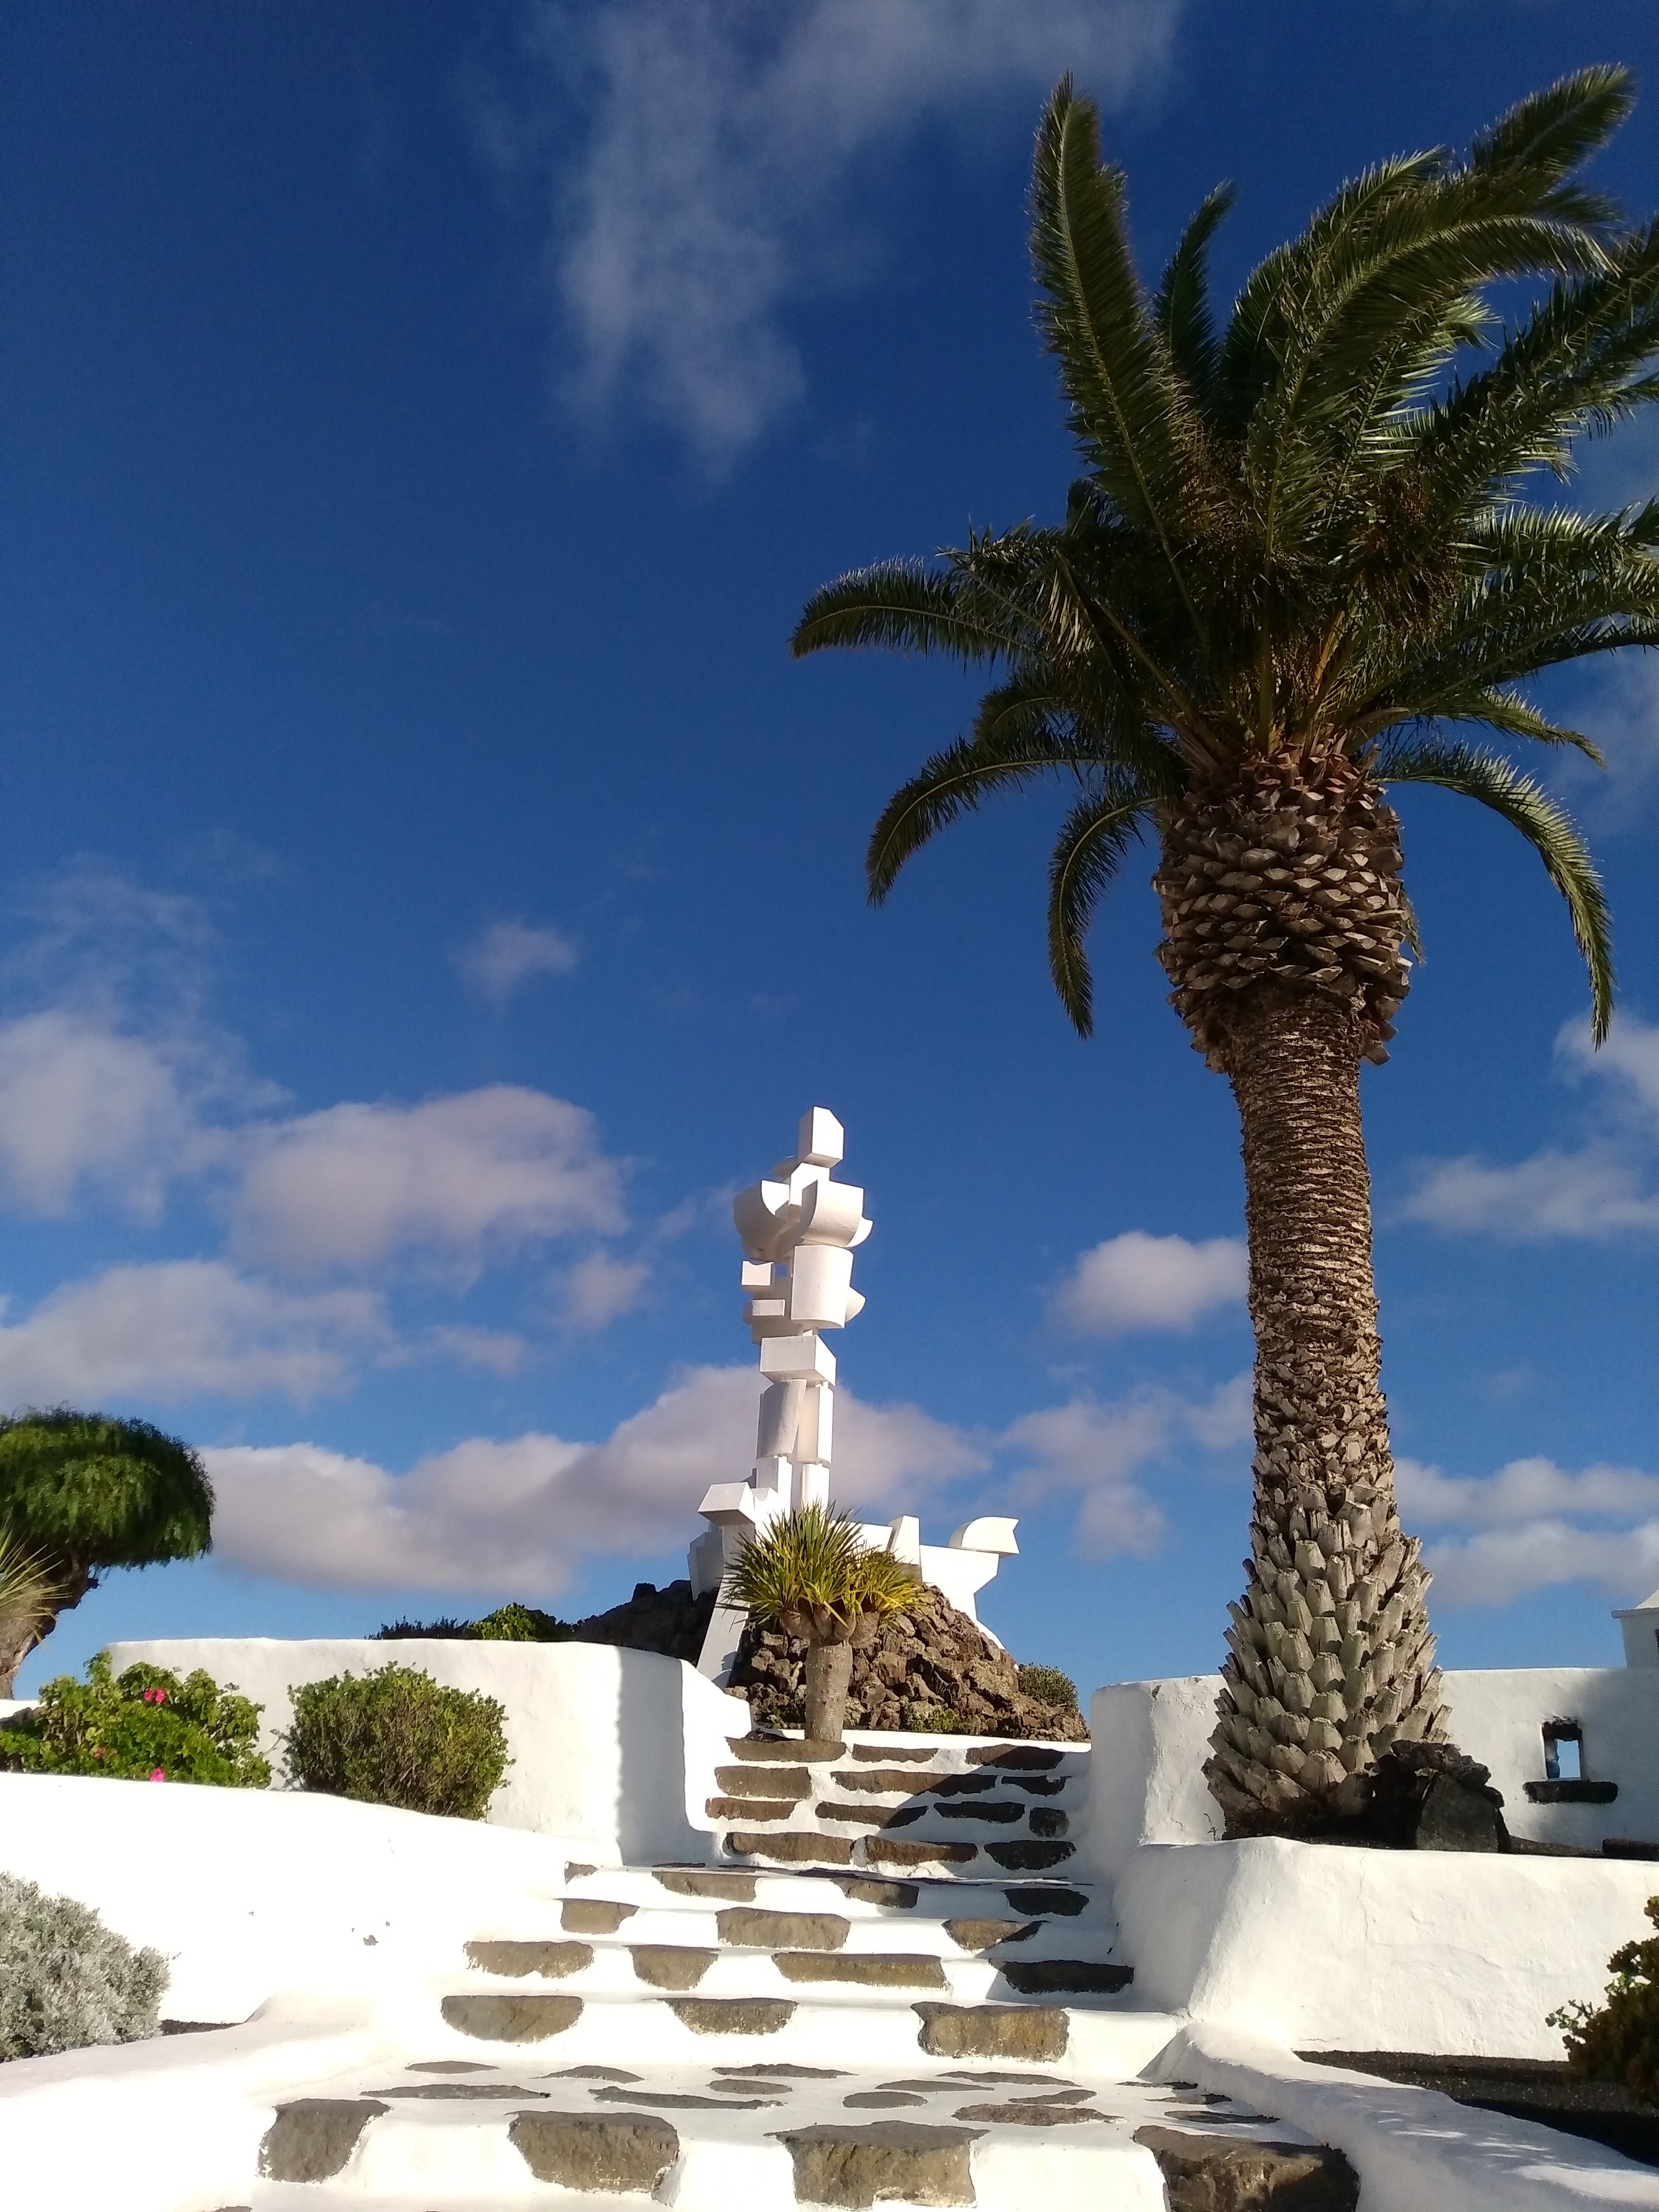
tree, plant, monument, tower, landmark, lanzarote, monument to the peasant, cactlanzarote, woody plant, arecales, palm family